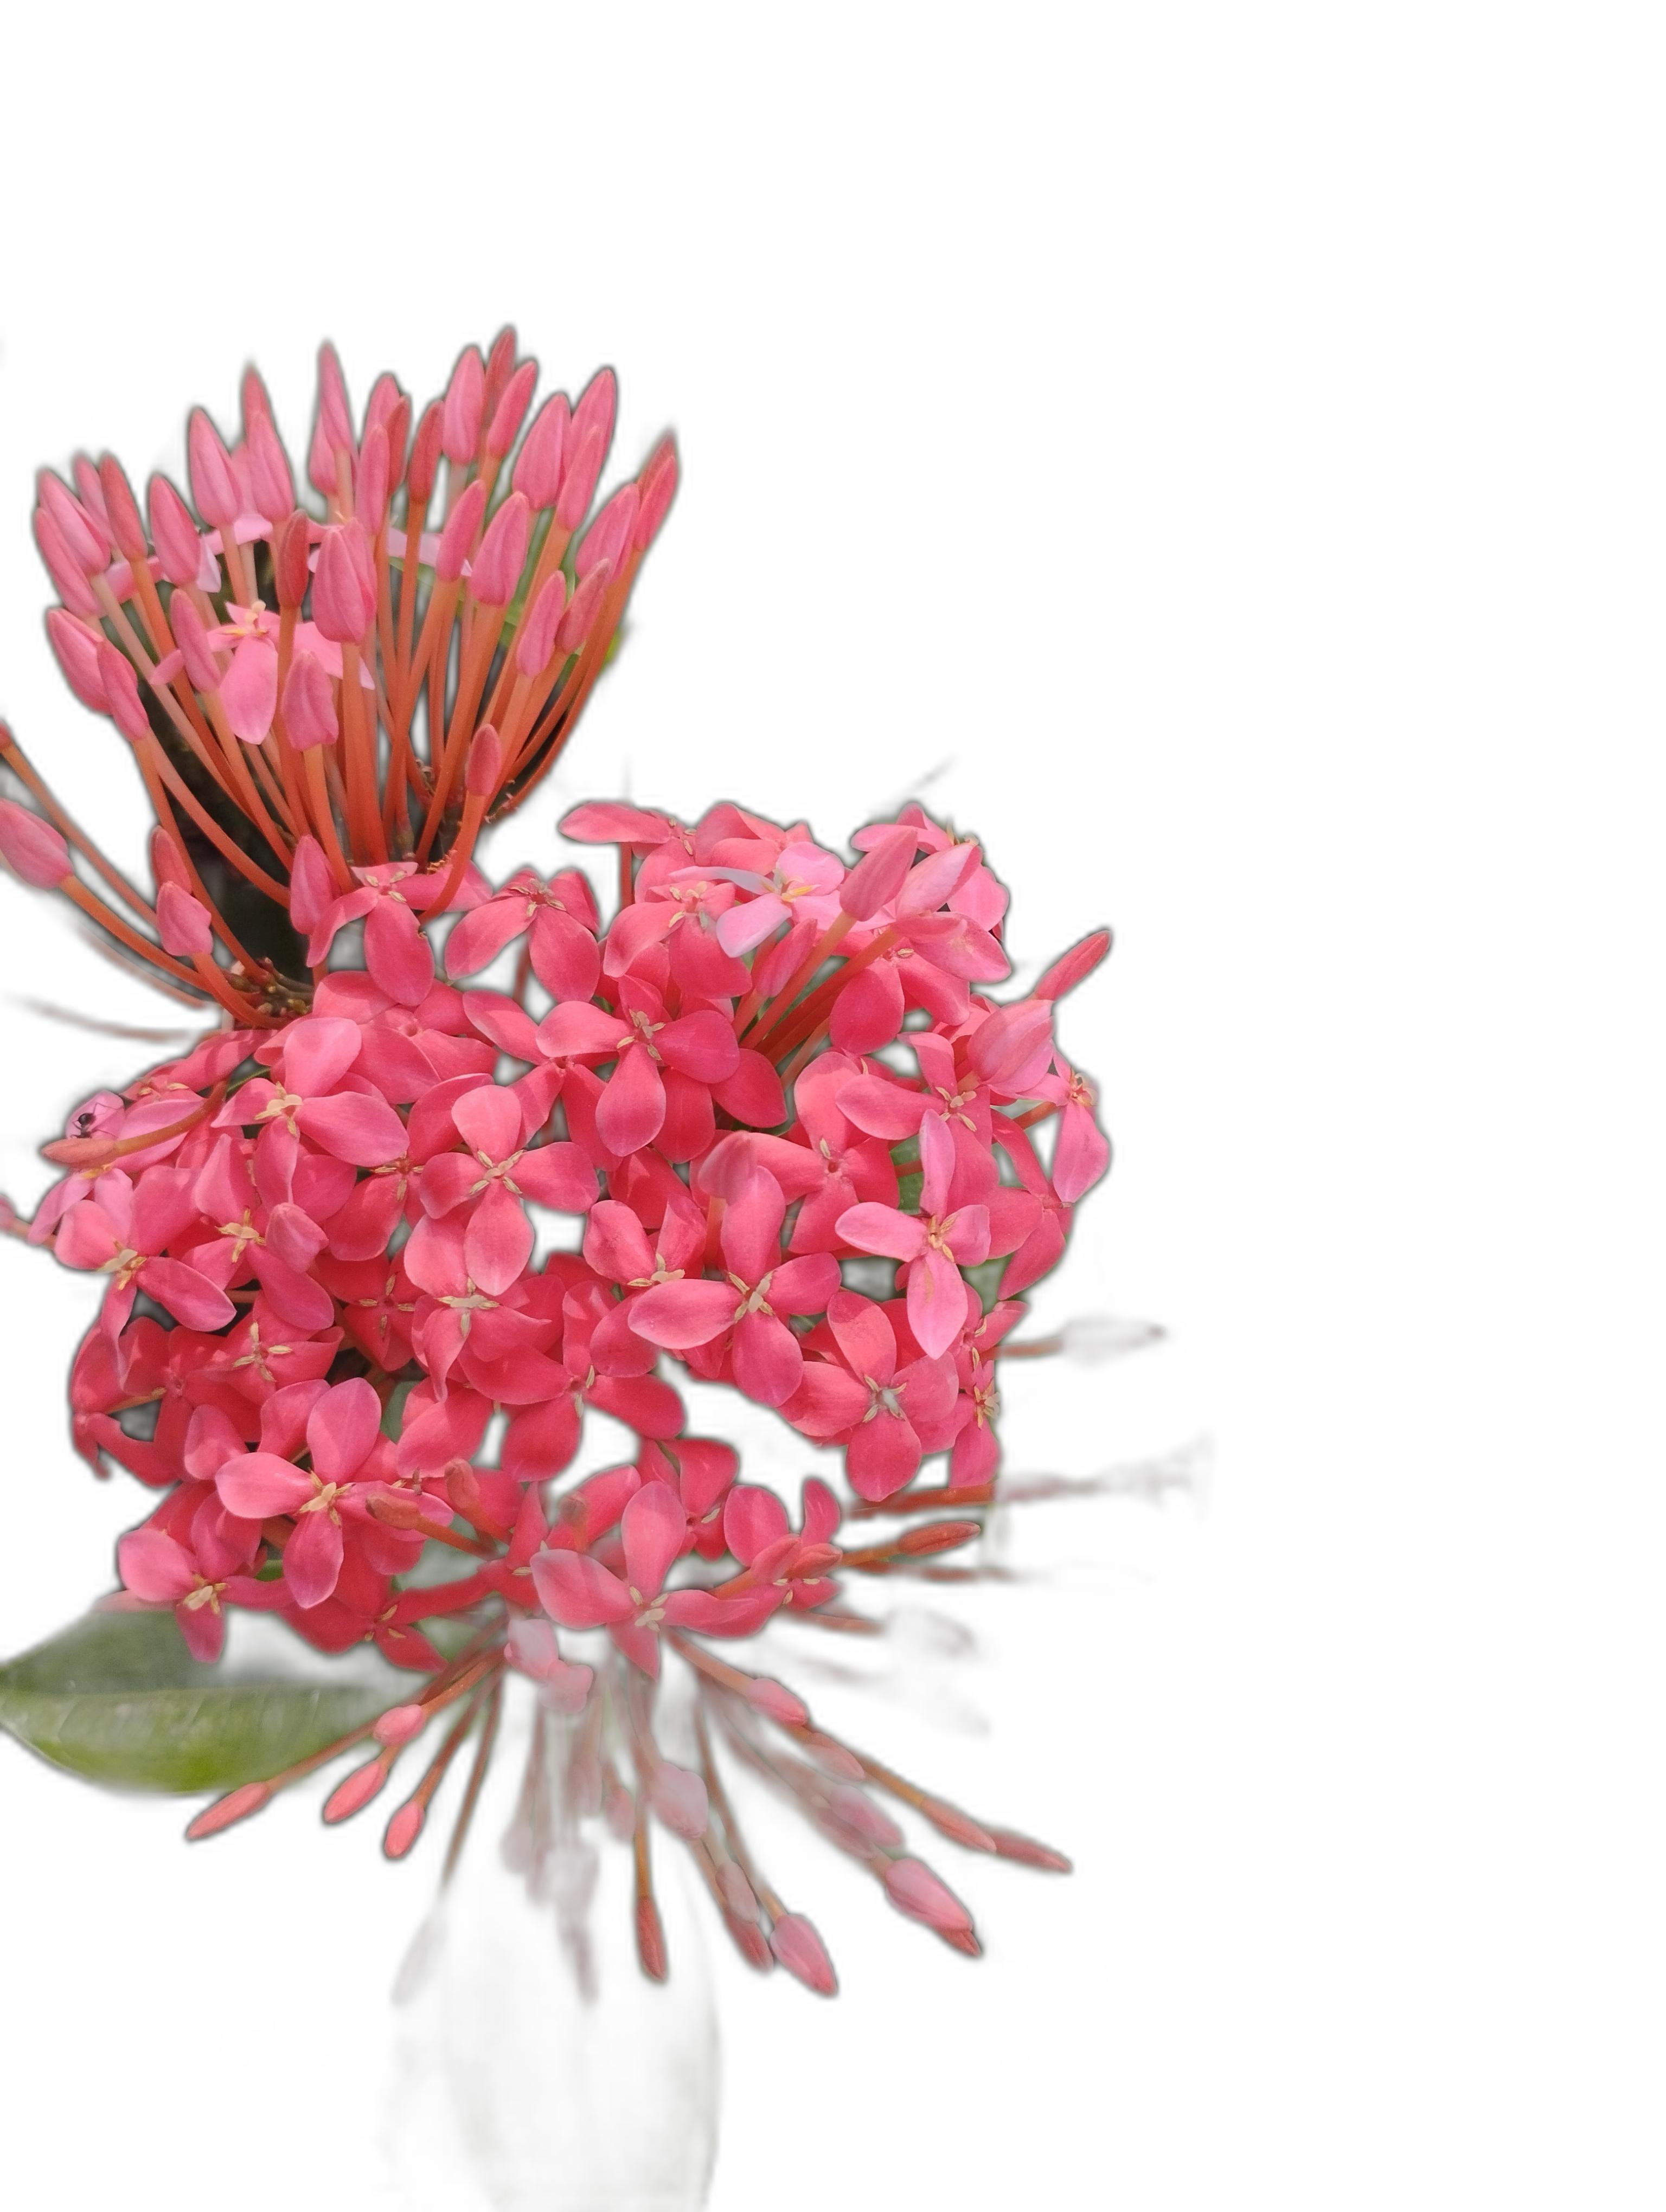
Label: Jungle geranium